Fred Naumetz

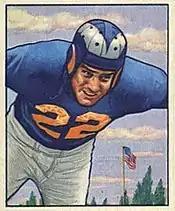
Naumetz on a 1950 Bowman football card

Frederick Naumetz (March 28, 1922January 2, 1998) was an American professional football player who was a center and linebacker in the National Football League (NFL). He played five seasons for the Los Angeles Rams. Naumetz played college football for the Boston College Eagles and was selected by the Cleveland Rams in the third round of the 1943 NFL draft.